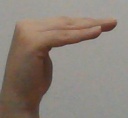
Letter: haa